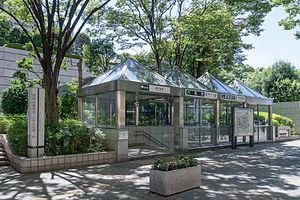
Tochōmae est une station du métro de Tokyo sur la ligne Ōedo dans l'arrondissement de Shinjuku à Tokyo. Elle est exploitée par le Bureau des Transports de la Métropole de Tokyo.